Salal Dam

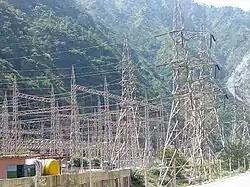
Salal power Station

After completion, the Salal project was transferred to NHPC on an ownership basis. The Government of Jammu and Kashmir is said to have had a Memorandum of Understanding with the Government of India to receive the project at a depreciated cost. However, according to the National Conference party, the coalition government in power at 1985, run by the Ghulam Mohammad Shah-wing of the National Conference and the Indian National Congress, surrendered the state's rights over the project.